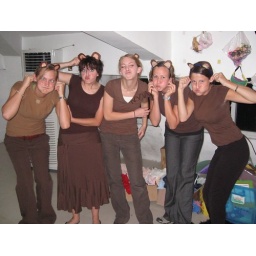
5 little monkeys sitting in a tree....